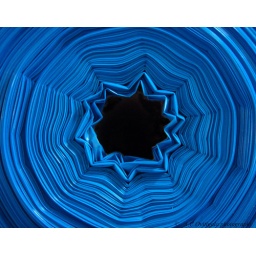
captured in a plastic recycling plant - Horana